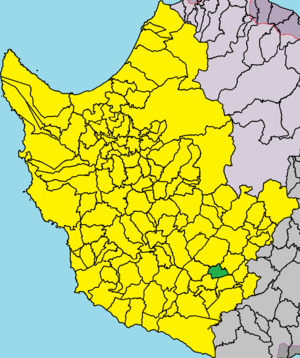
Ágios Geórgios est un village de Chypre de plus de 101 habitants.